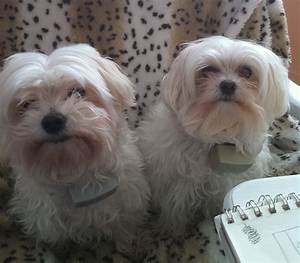
Label: cane